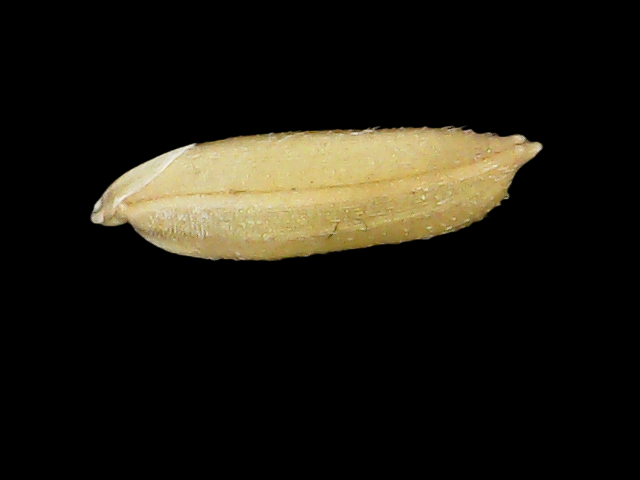
Rice variety: Bd30